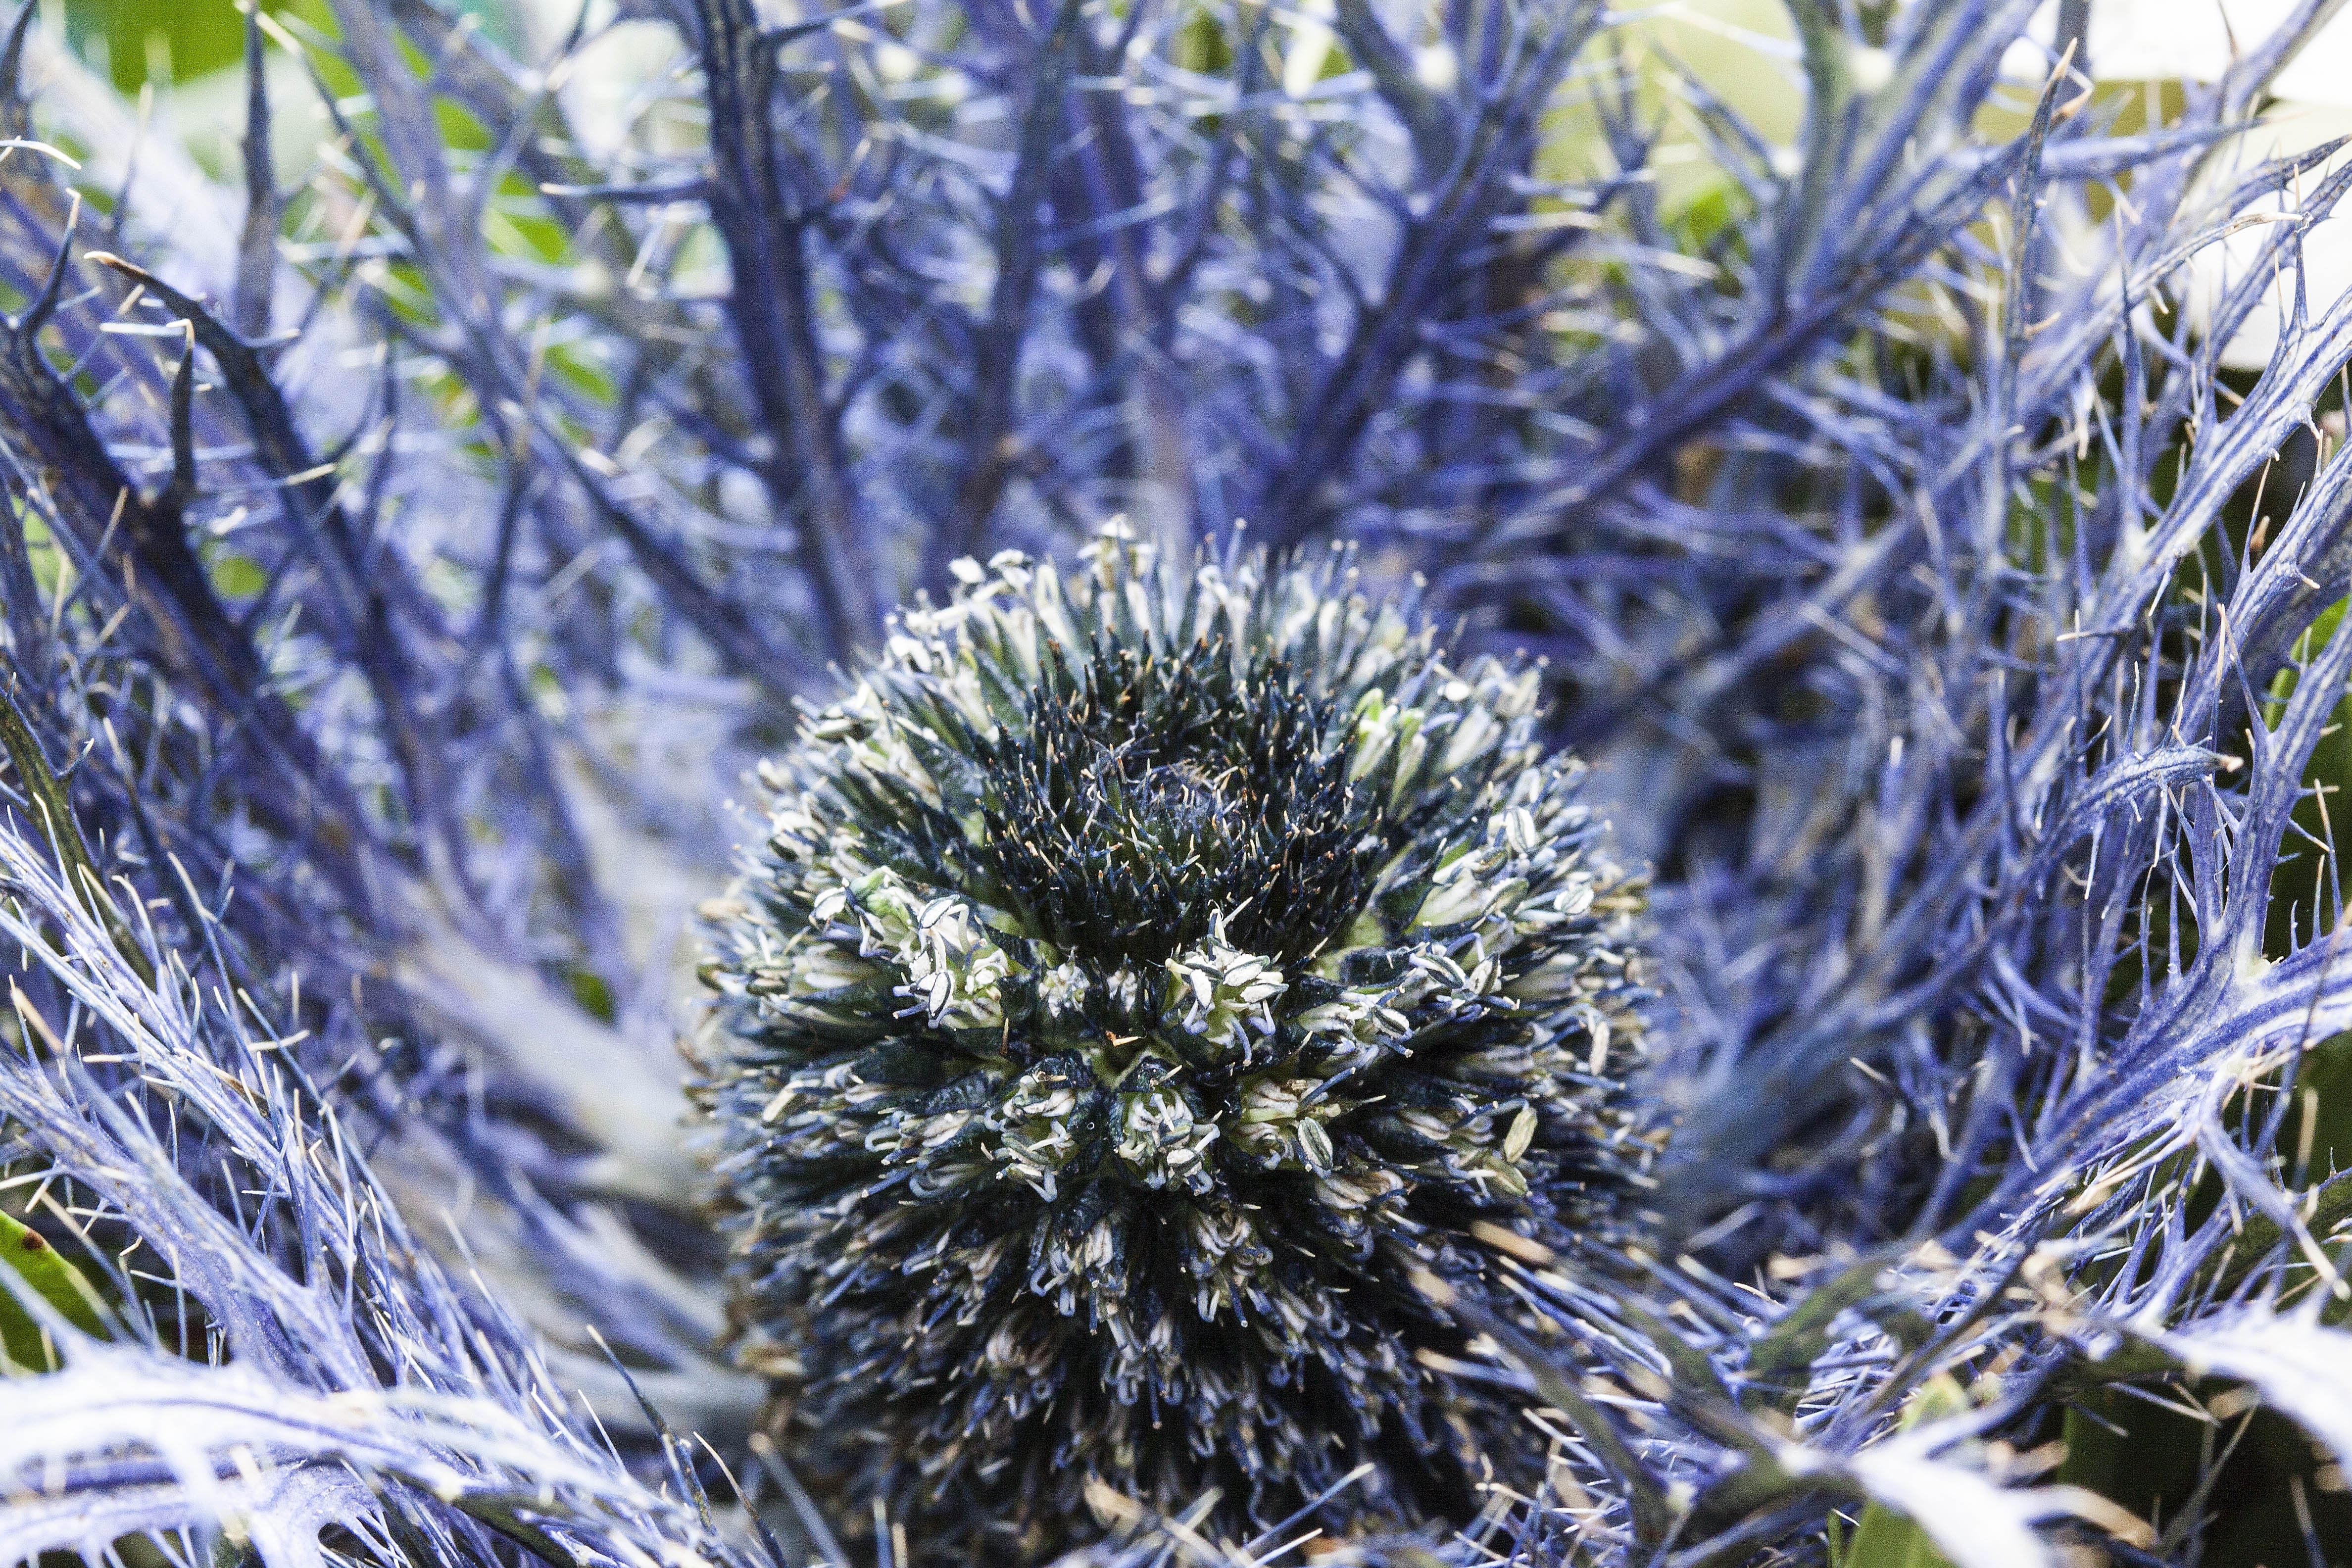
tree, nature, grass, branch, snow, winter, prickly, plant, flower, frost, bouquet, lush, macro, botany, blue, flora, decorative, thistle, fill, flowering plant, daisy family, land plant